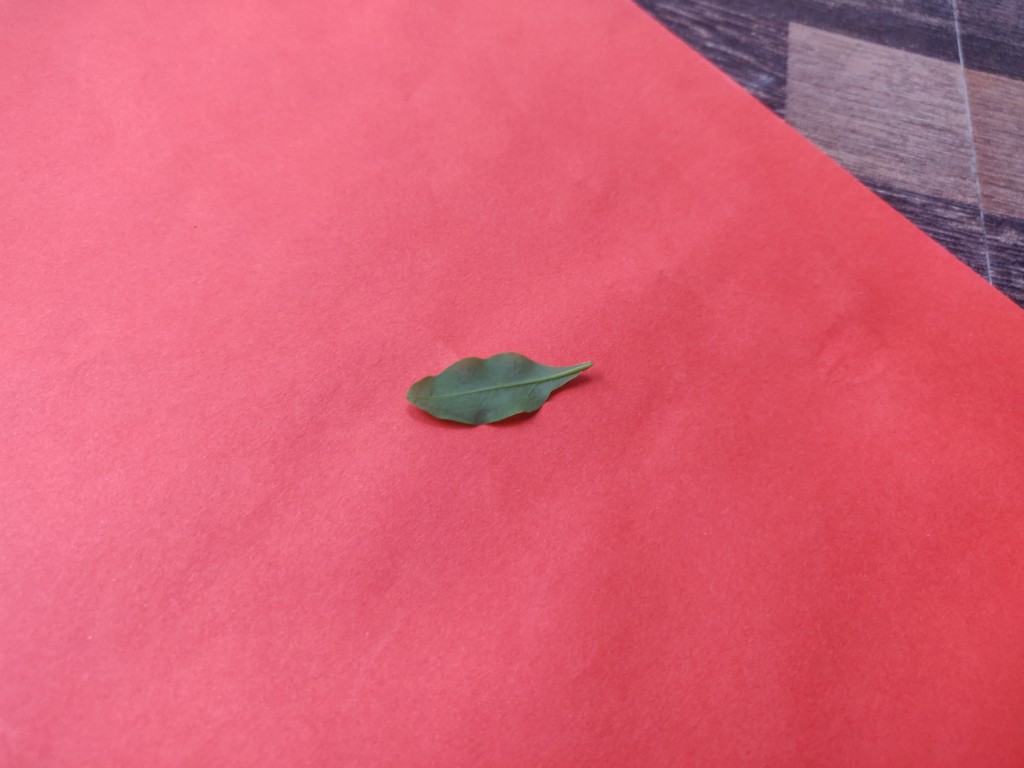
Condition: Healthy
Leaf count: single
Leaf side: back